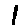
Label: 1